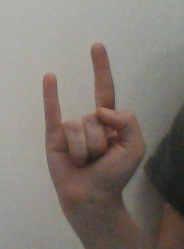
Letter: la